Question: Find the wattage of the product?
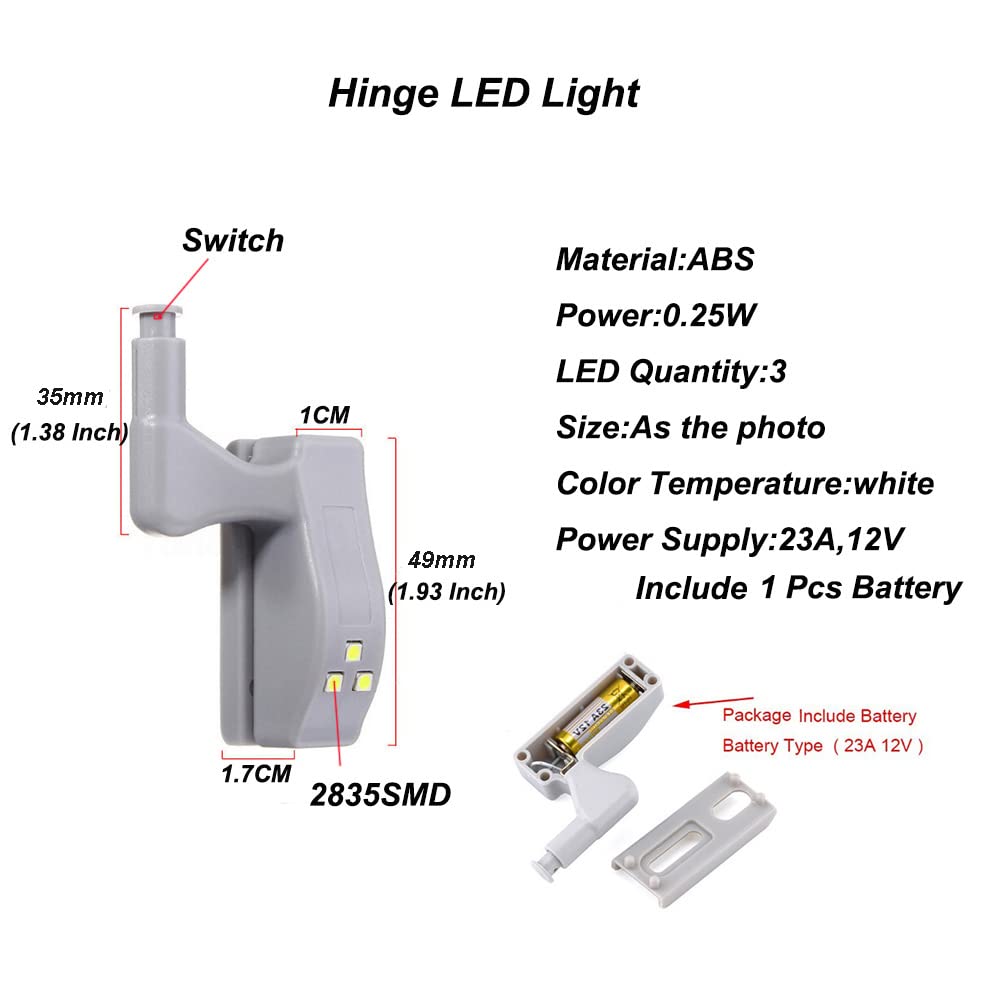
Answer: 0.25 watt